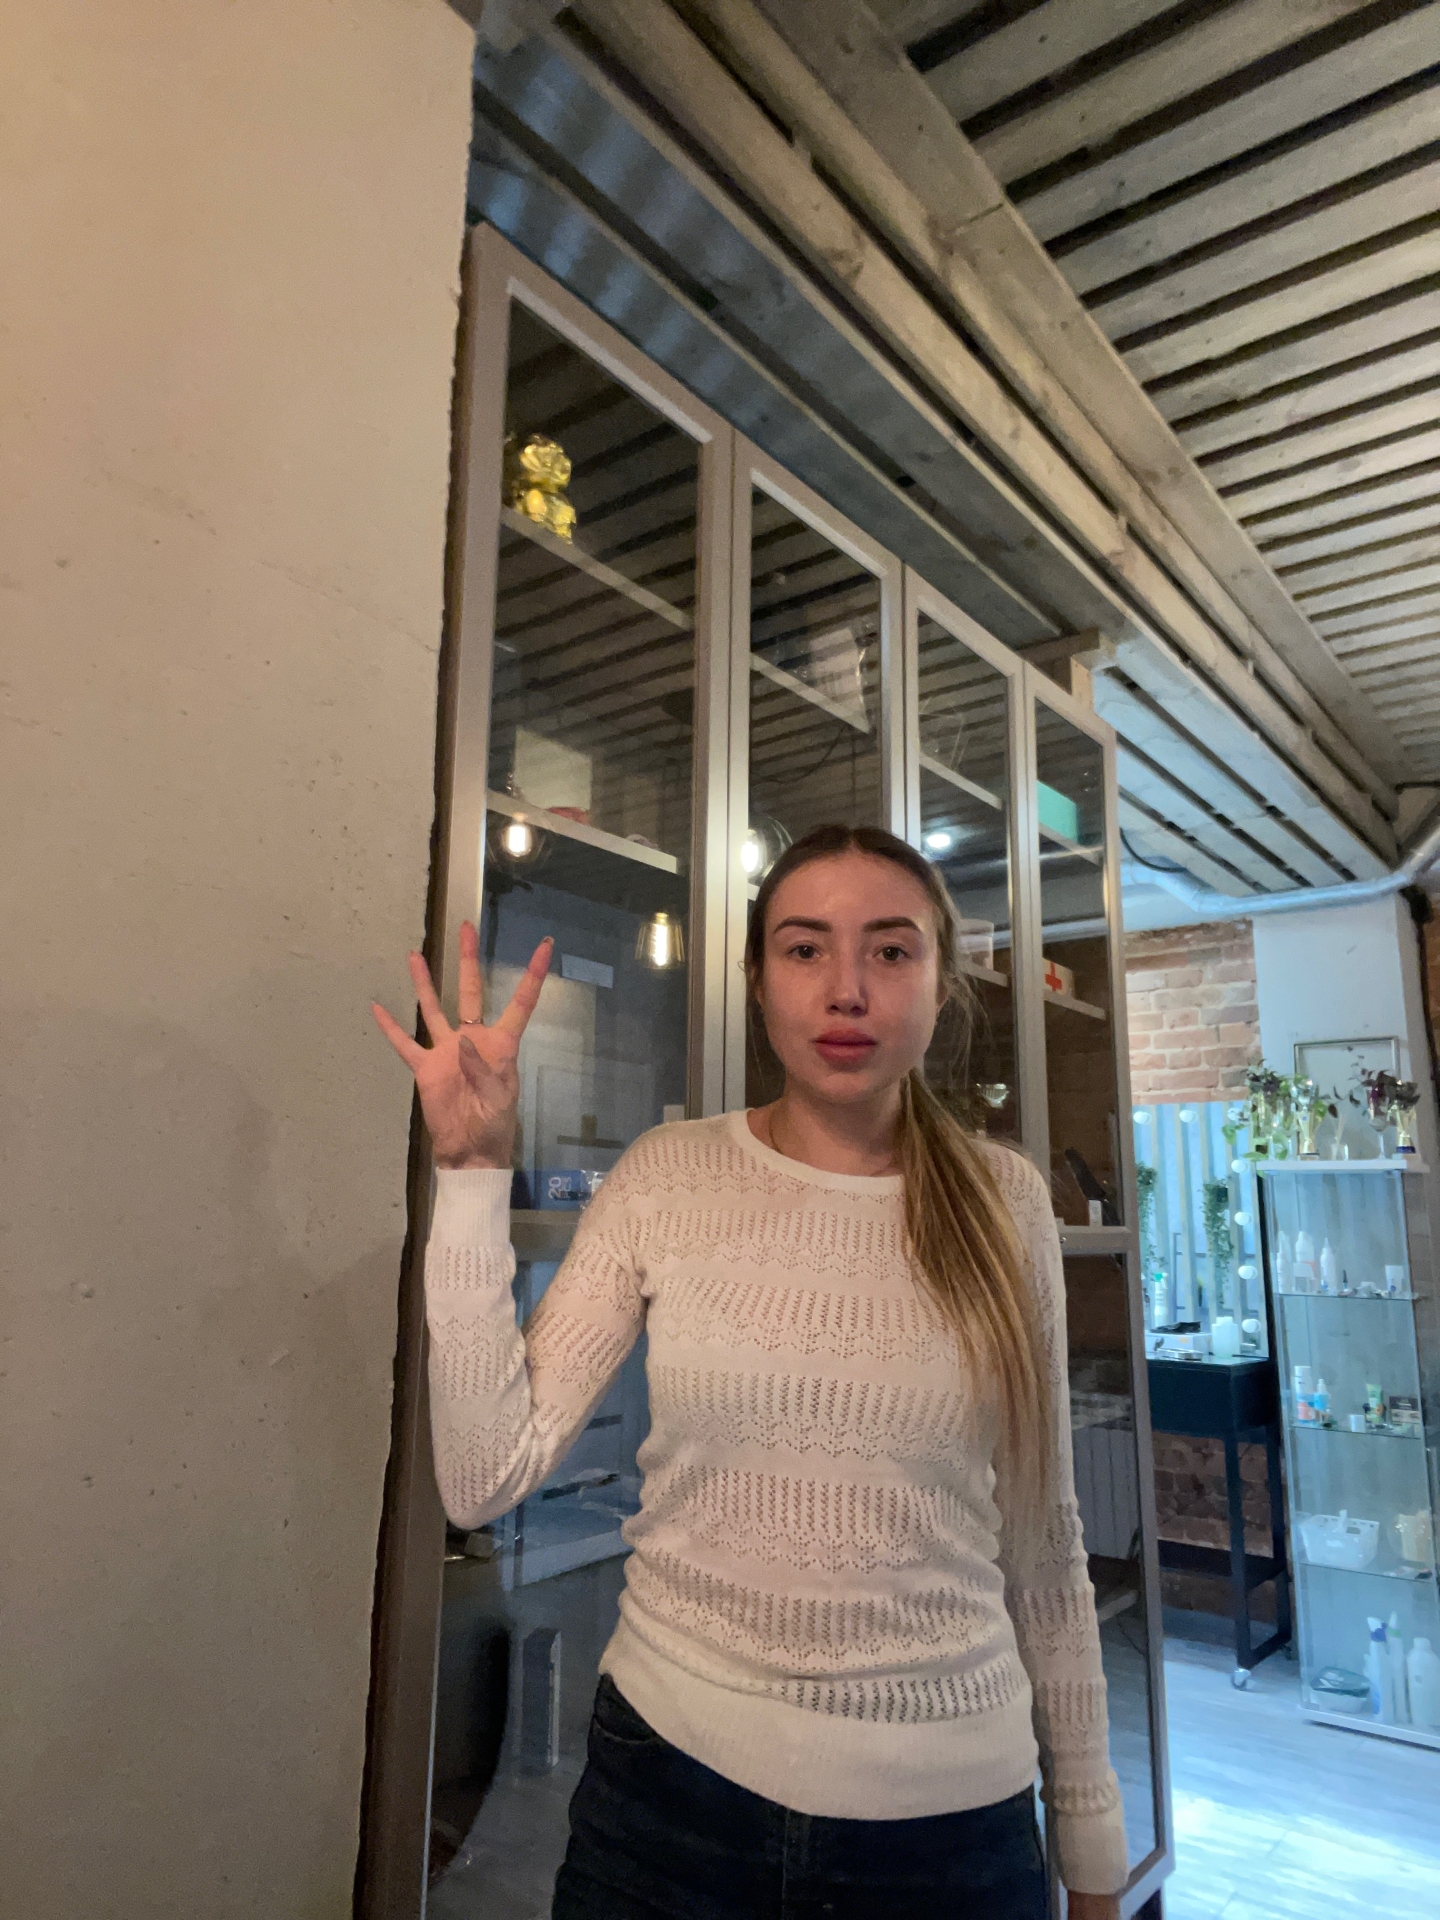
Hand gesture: four